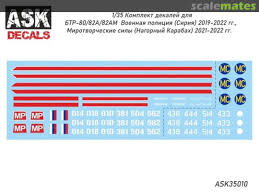
Label: BTR-80